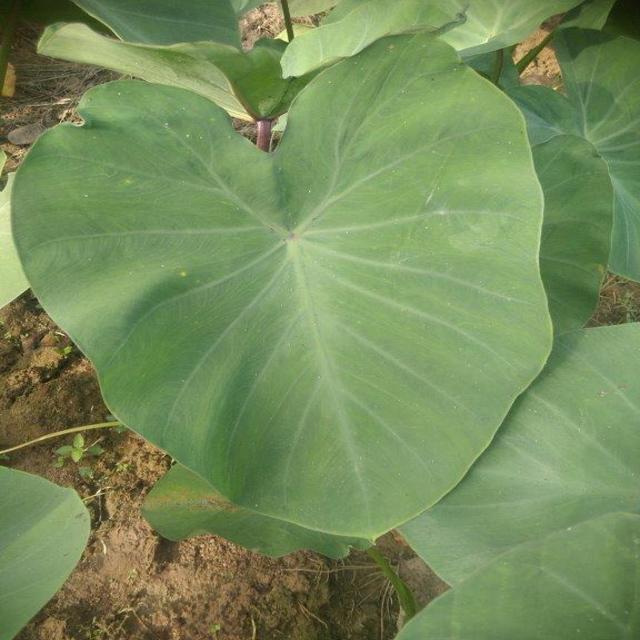
Label: Healthy